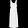
Label: Dress